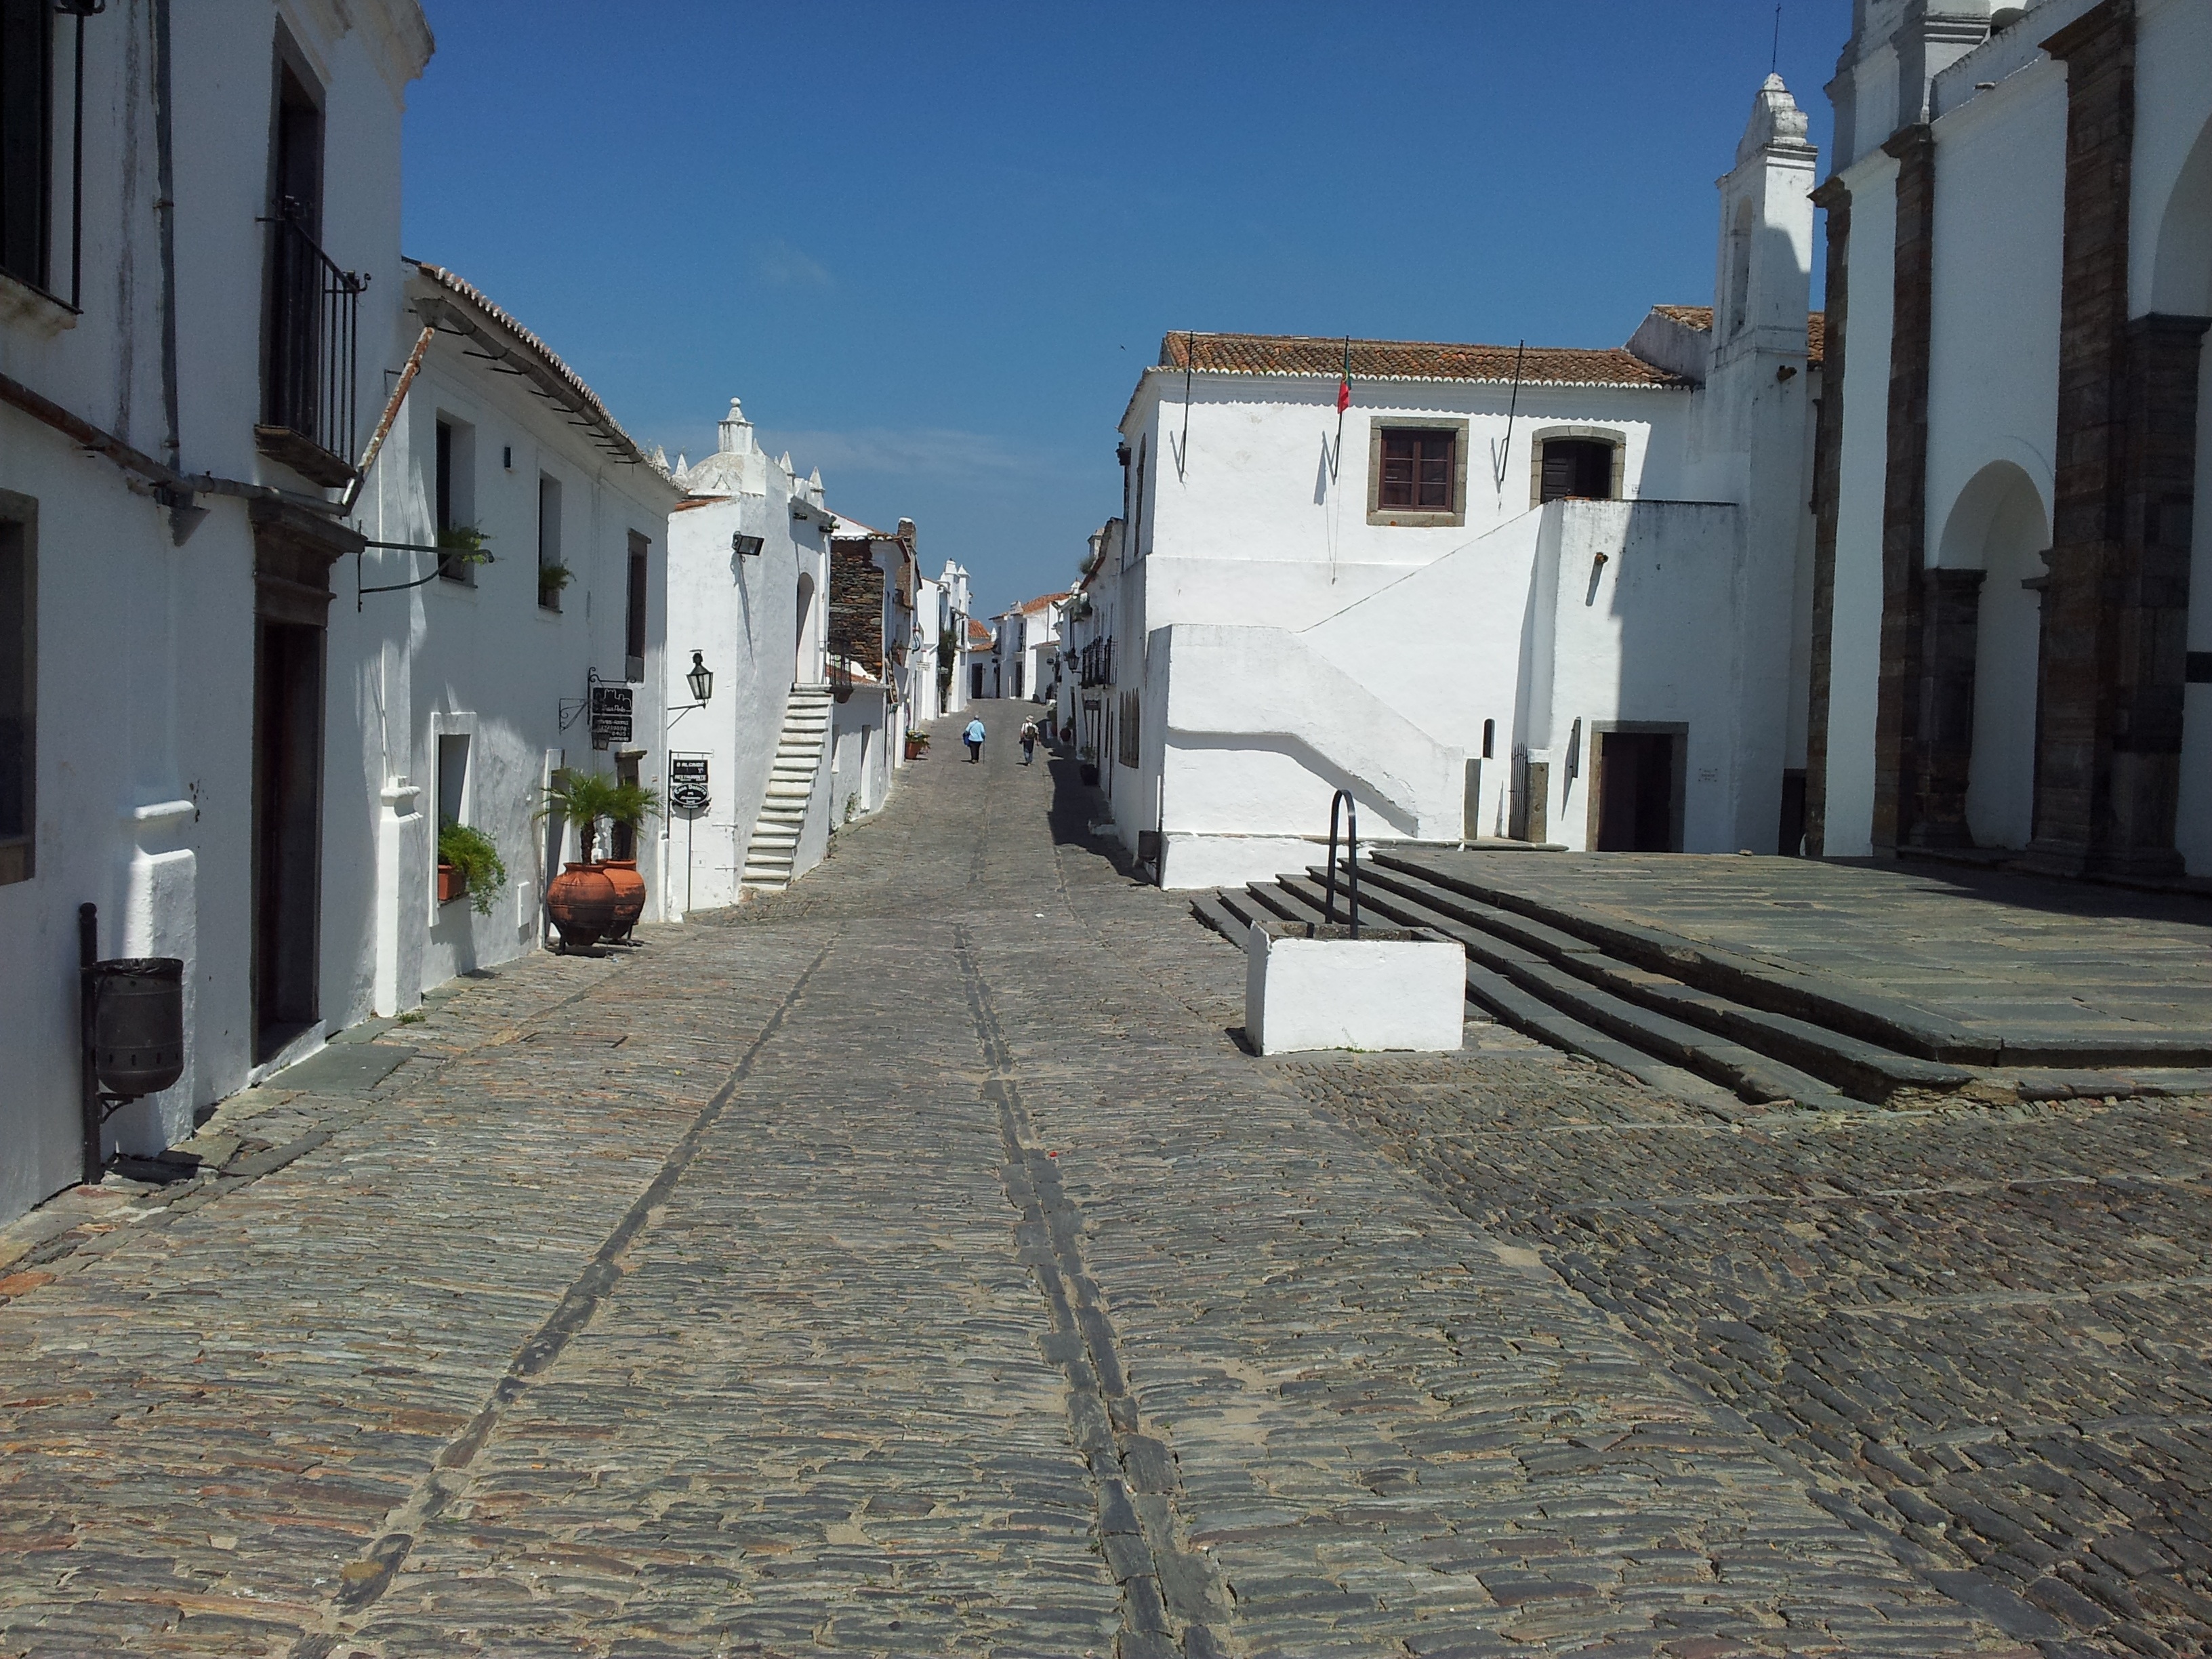
landscape, architecture, road, street, antique, countryside, villa, house, town, old, alley, wall, stone, country, rustic, village, rural, cottage, facade, property, lane, portugal, estate, traditional, neighbourhood, ancient history, residential area, human settlement